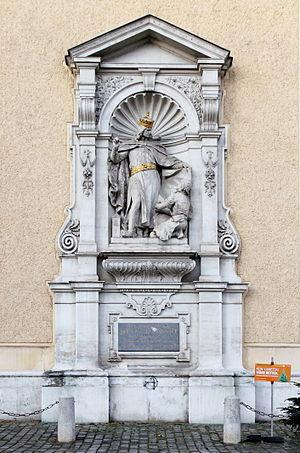
Henri II dit Jasomirgott, né en 1107 et mort le 13 janvier 1177 à Vienne, est un prince de la maison de Babenberg, fils du margrave Léopold III d'Autriche et d'Agnès de Franconie, une fille de l'empereur Henri IV. Il fut comte palatin du Rhin de 1140 à 1141, puis duc de Bavière et margrave d'Autriche jusqu'en 1156, date à laquelle il a reçu le titre de duc d'Autriche sous les dispositions du Privilegium Minus promulgué par l'empereur Frédéric Barberousse.